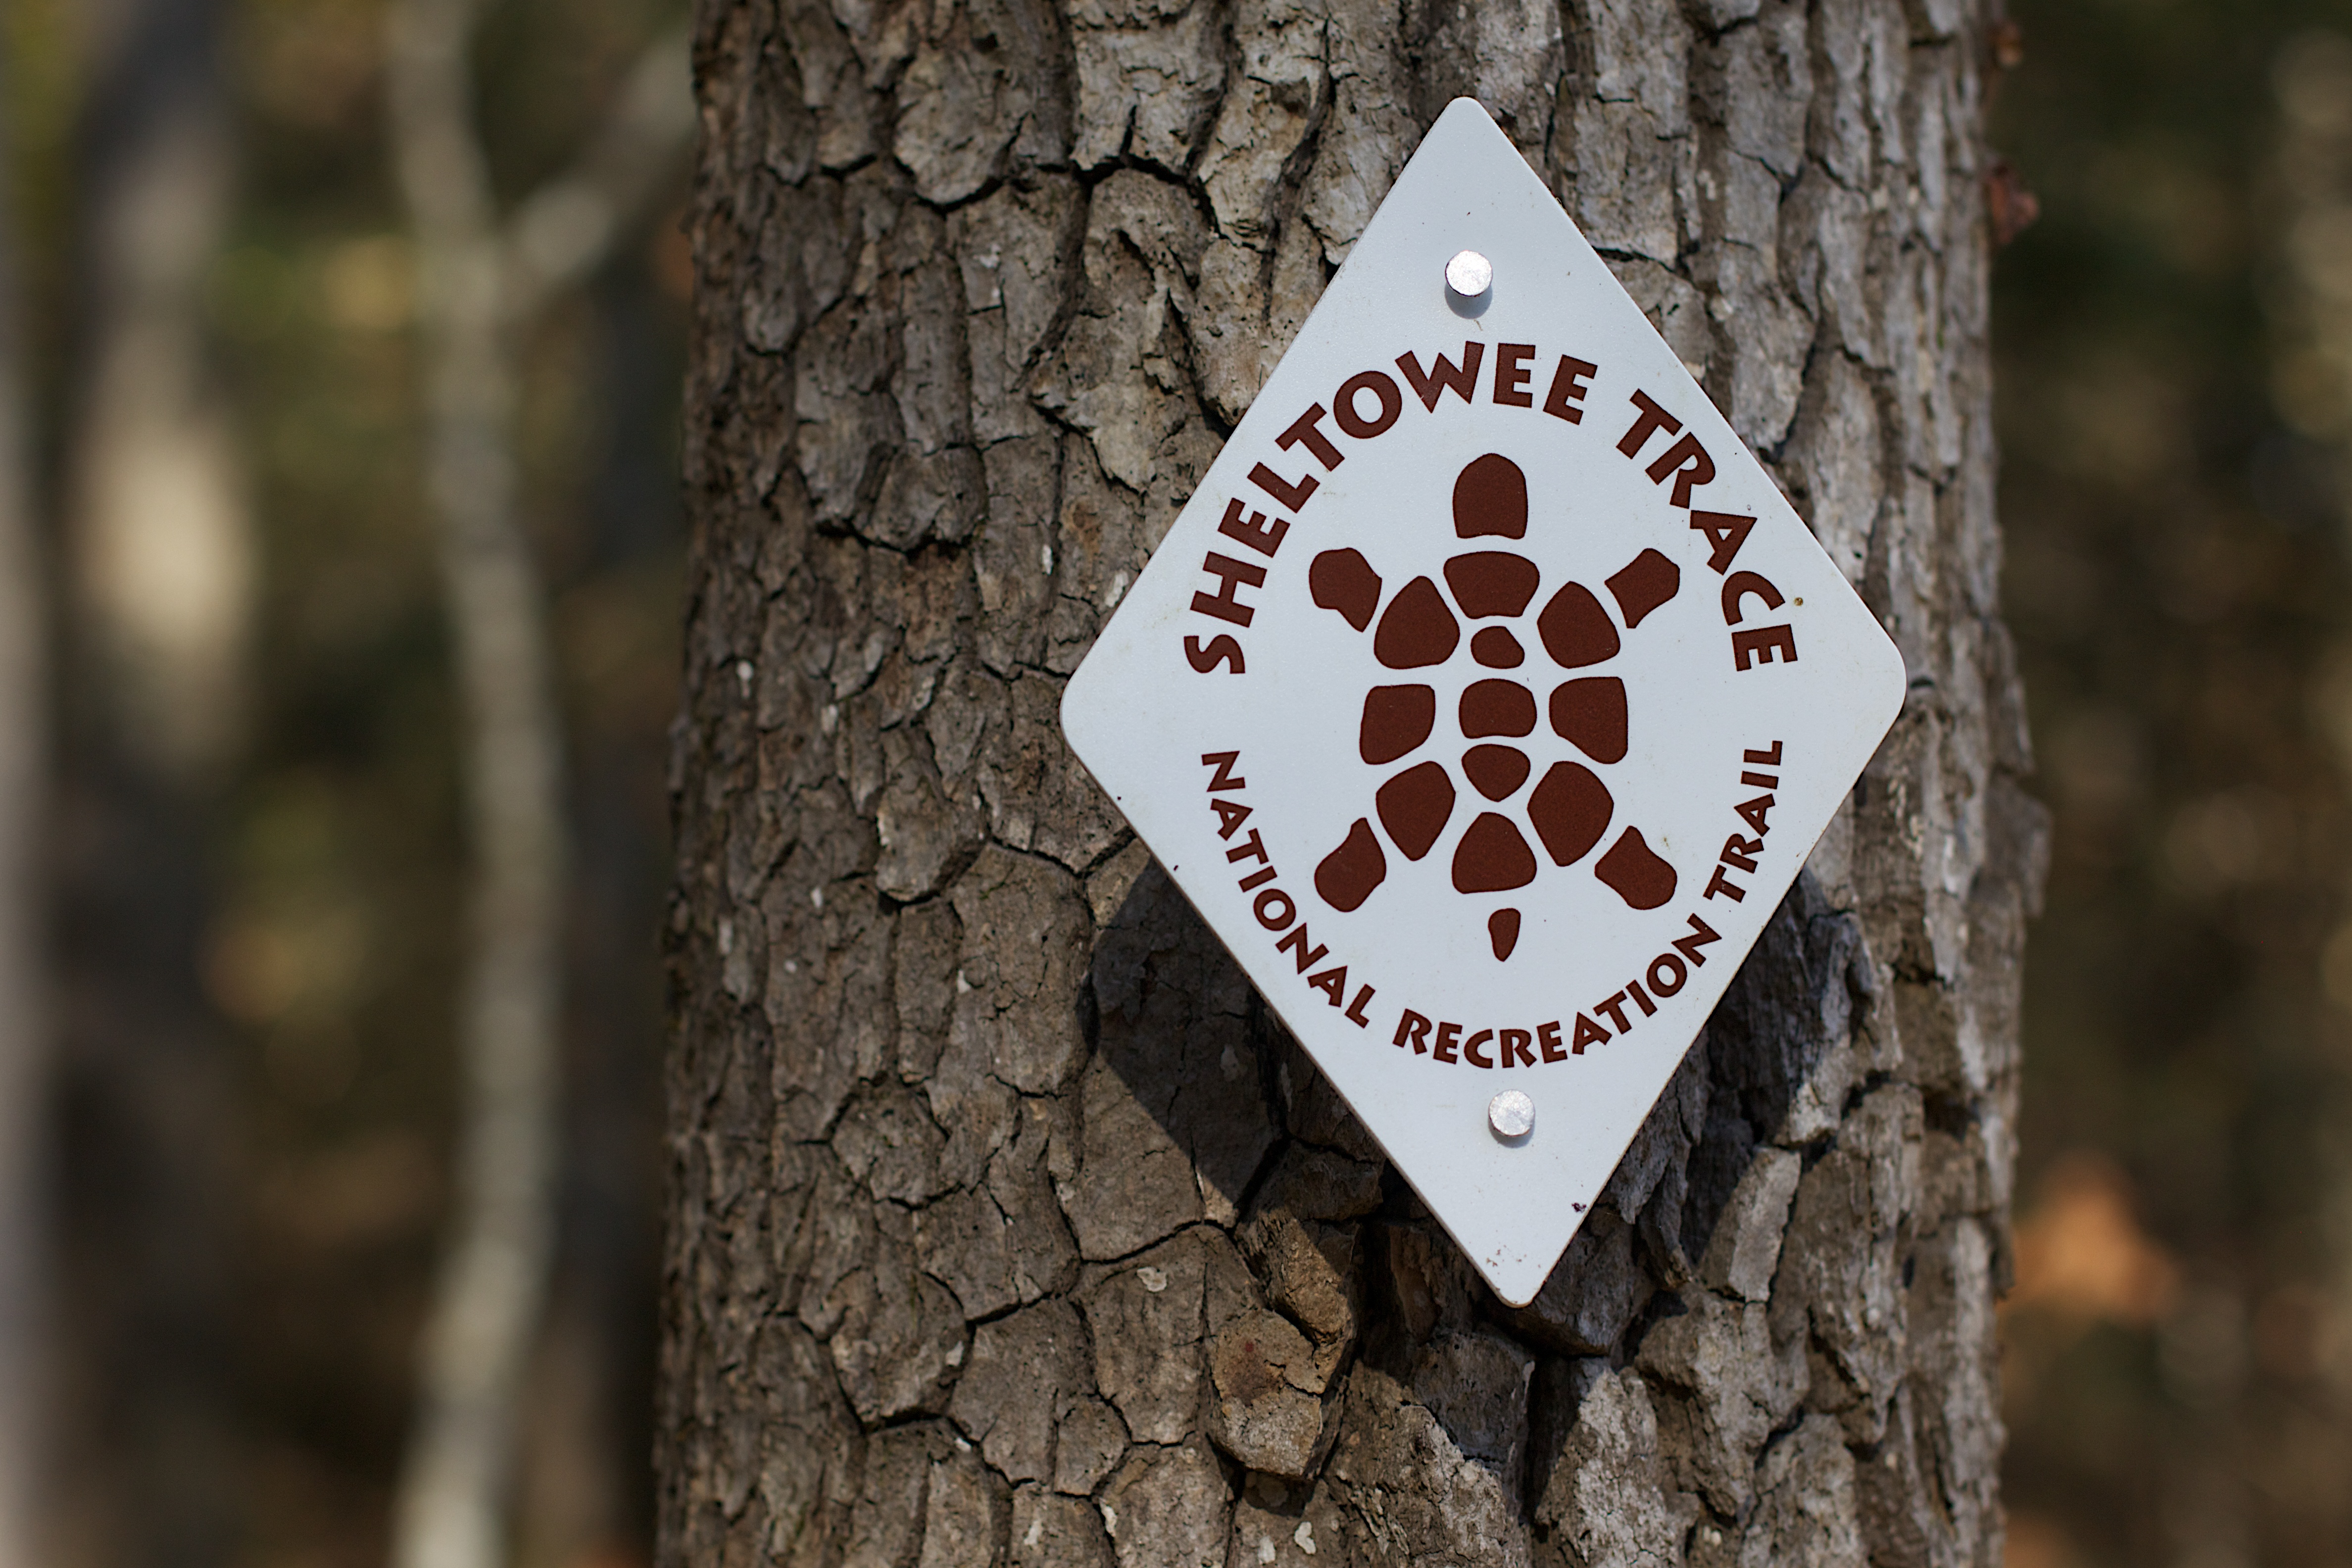
tree, leaf, autumn, odyssey